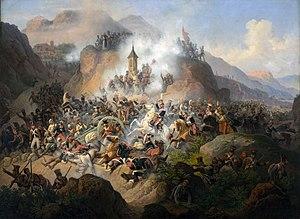
États-Unis, Élection présidentielle américaine de 1808 : le républicain démocrate James Madison obtient un premier mandat de président des États-Unis après avoir battu le fédéraliste Charles Cotesworth Pinckney.
Cette page concerne l'année 1808 du calendrier grégorien.